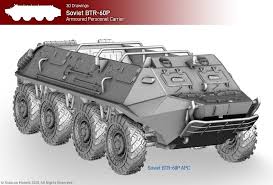
Label: BTR-60